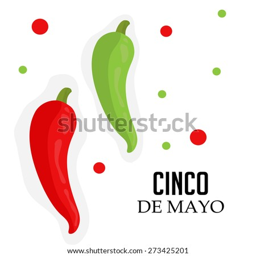
vector illustration of a chilli for holiday on white background .